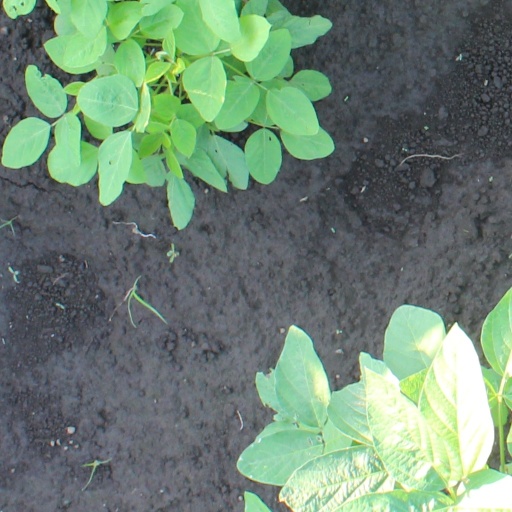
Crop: soybean